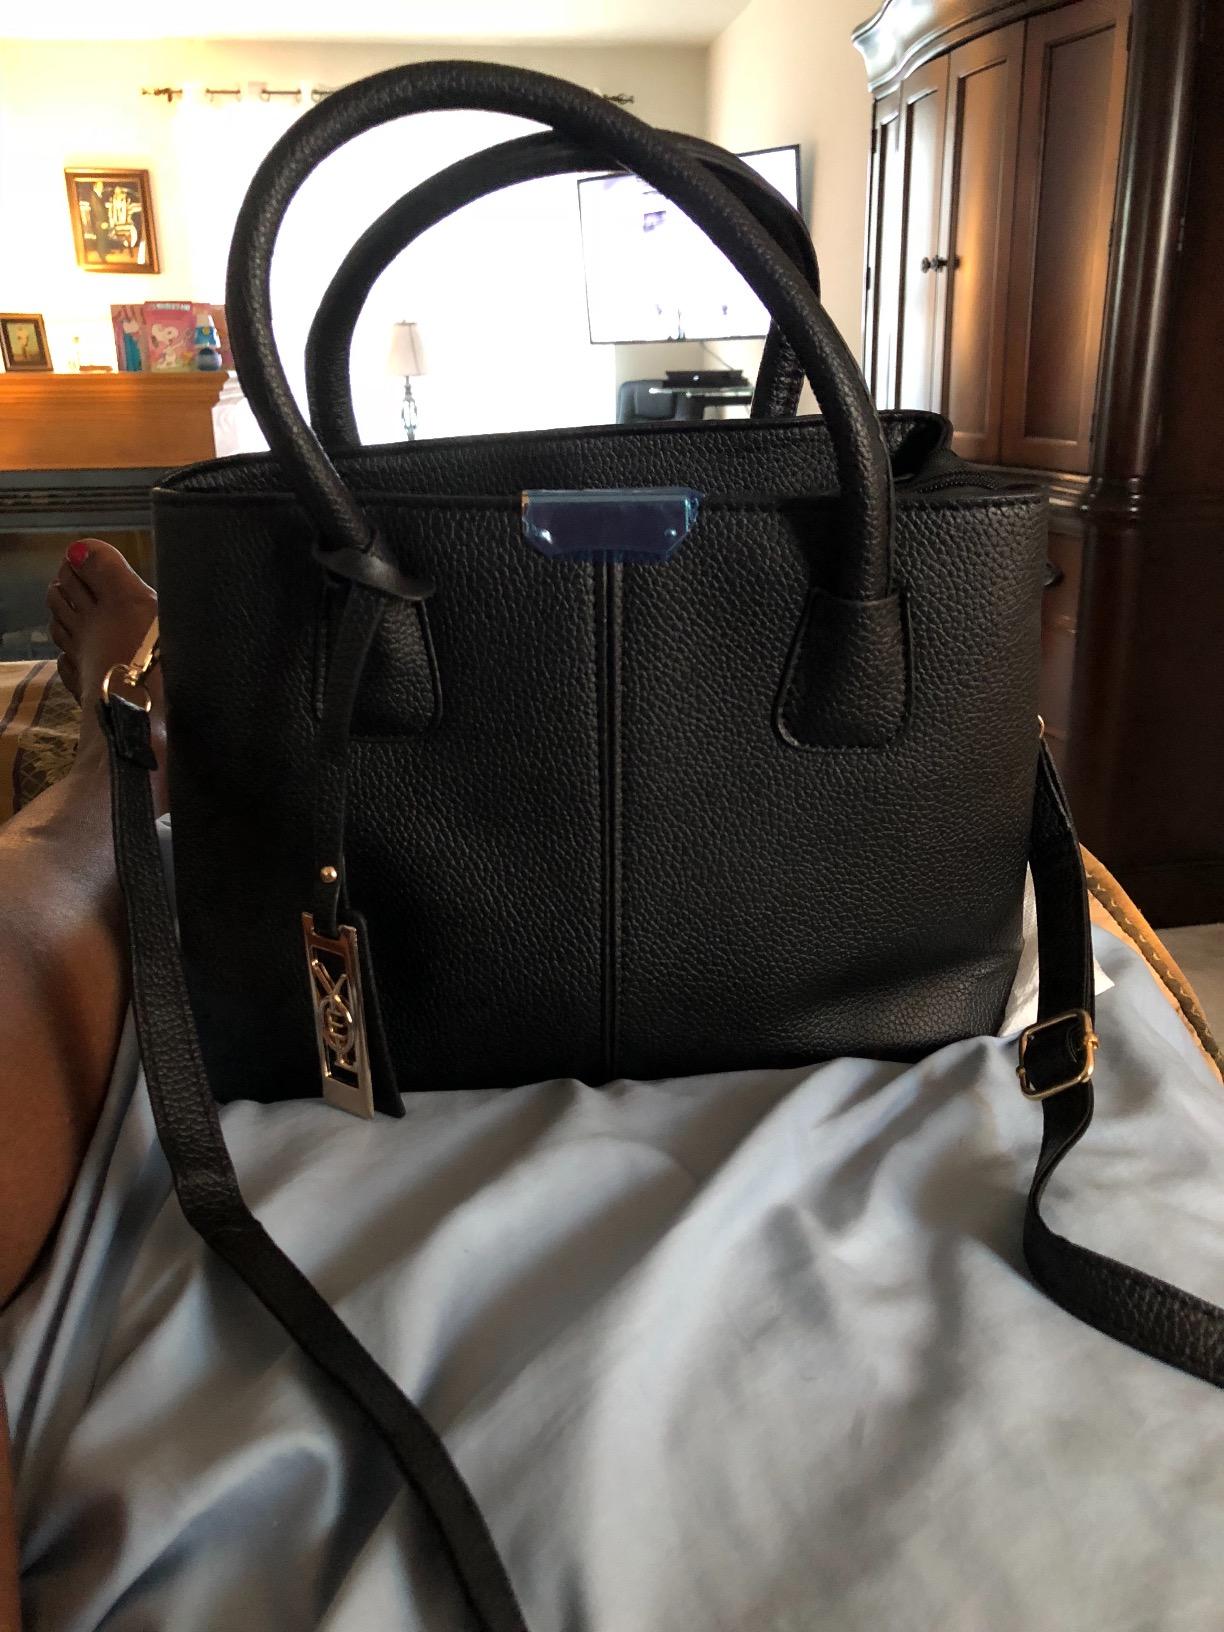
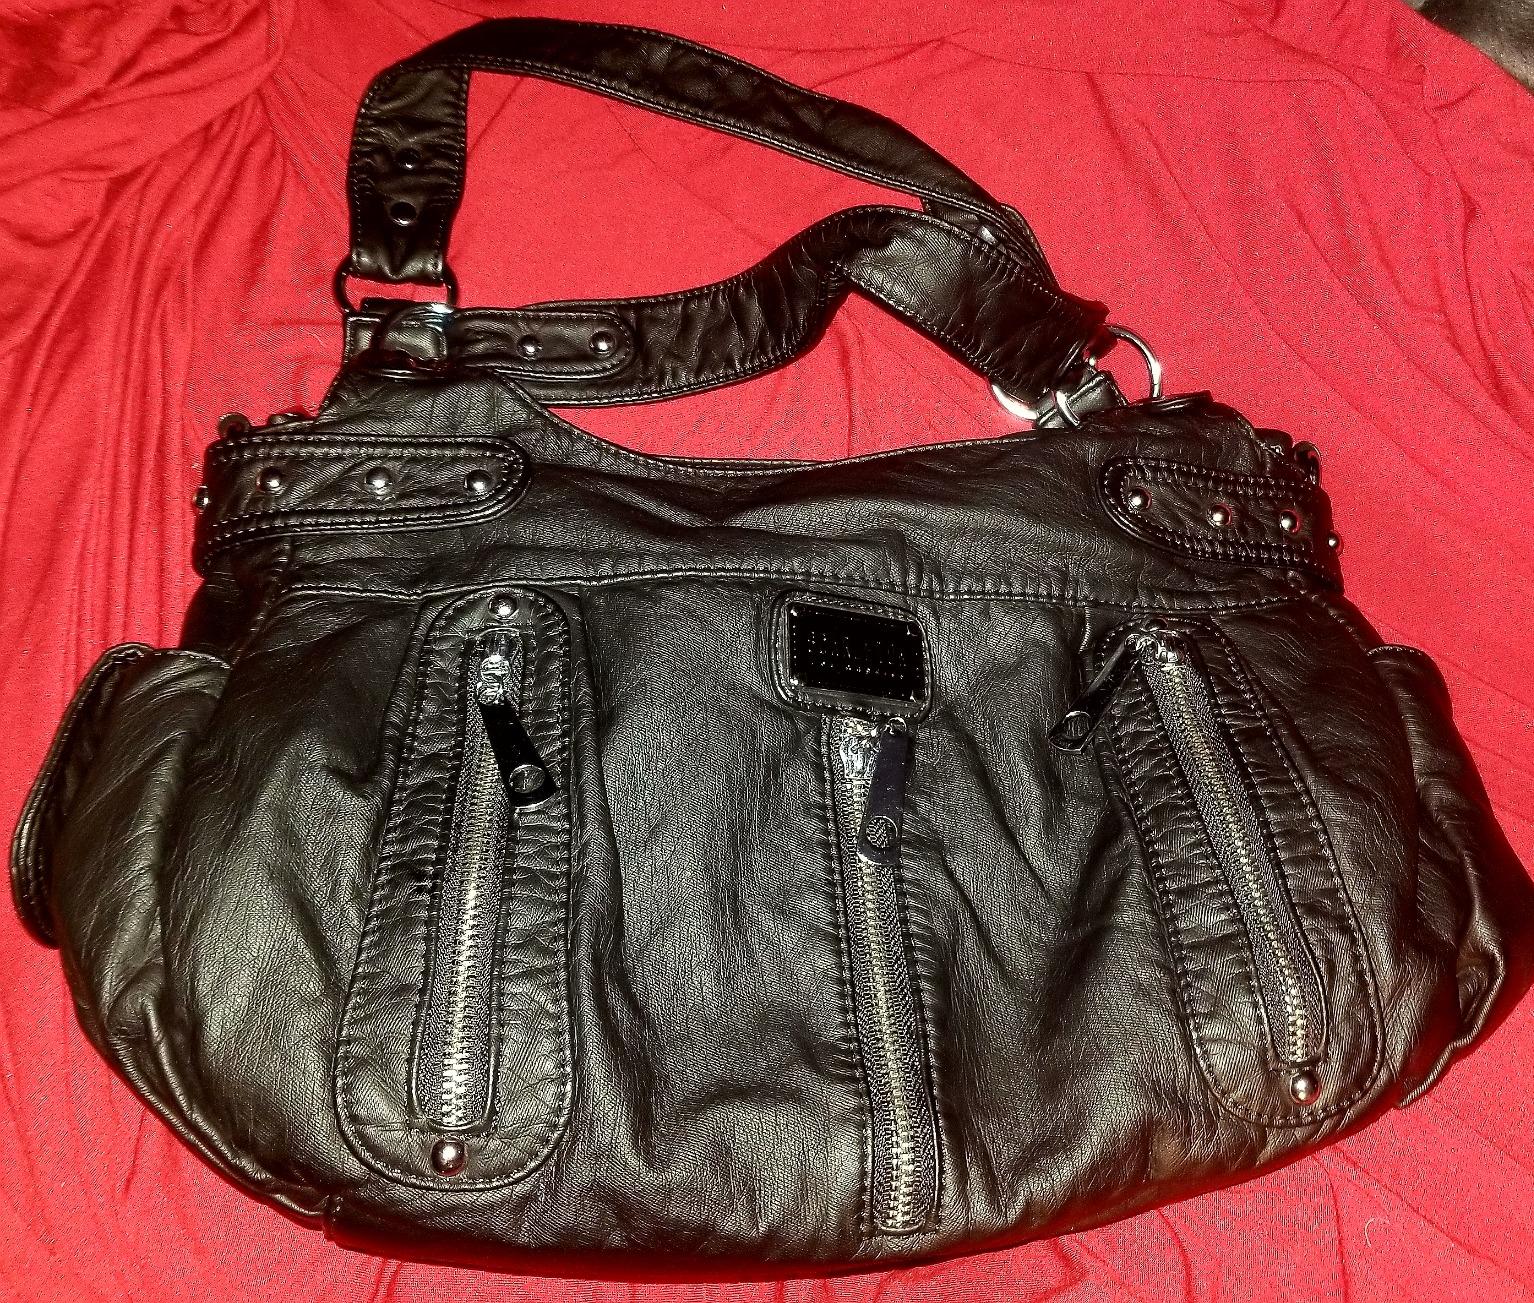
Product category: accessories_handbag
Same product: no